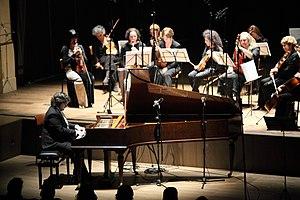
Une très rare occasion de voir et écouter en concert (à Vérone, en Italie en décembre 2012) le clavecin Grand Modèle de concert “Wanda Landowska” parfaitement restauré sous la direction de Claude Mercier-Ythier. Il s'agit ici d'un instrument exceptionnel, commandé personnellement par Wanda Landowska depuis les États-Unis en 1957.
Pleyel est une marque de pianos française fondée en 1807 par Ignace Pleyel. C'est l'une des plus anciennes manufactures de pianos. Elle a fait reconnaître son savoir-faire auprès de nombreux artistes parmi lesquels Frédéric Chopin, Camille Saint-Saëns, Maurice Ravel, Igor Stravinsky et Manuel de Falla.